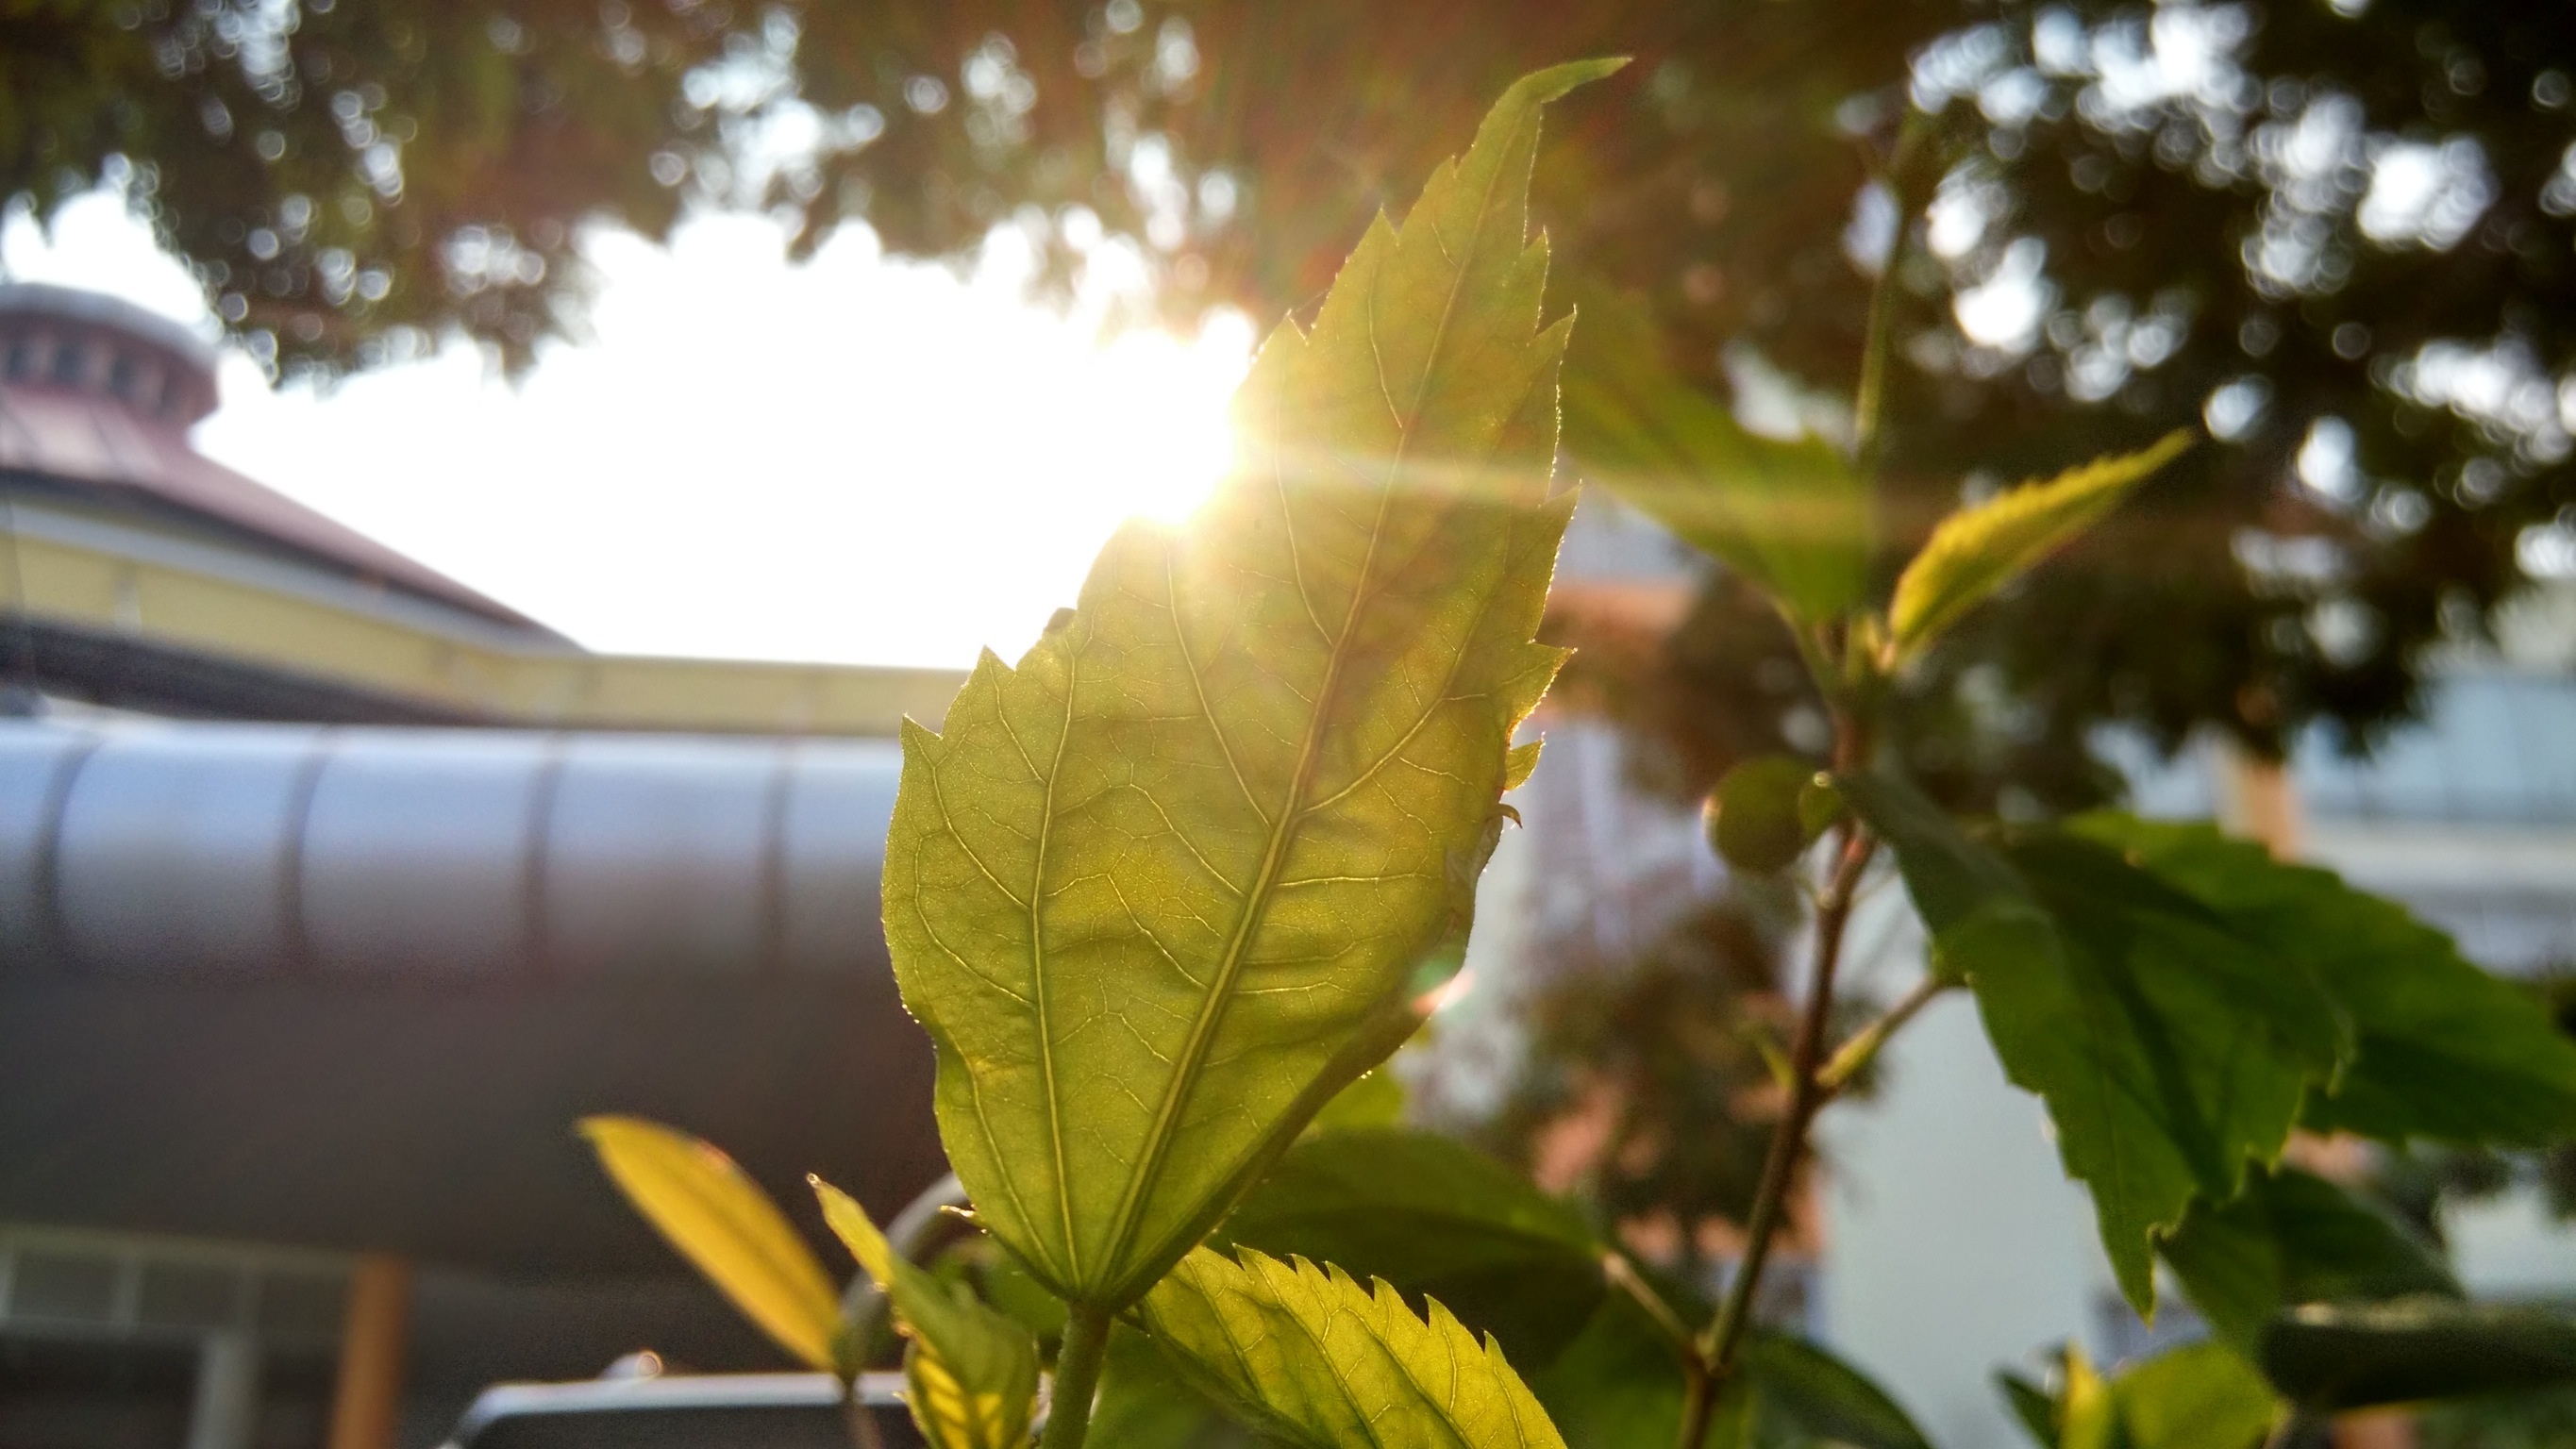
tree, nature, branch, light, growth, plant, sun, sunlight, leaf, flower, spring, green, autumn, fresh, botany, yellow, closeup, flora, season, greenhouse, focus, background, vegetation, backlight, macro photography, woody plant